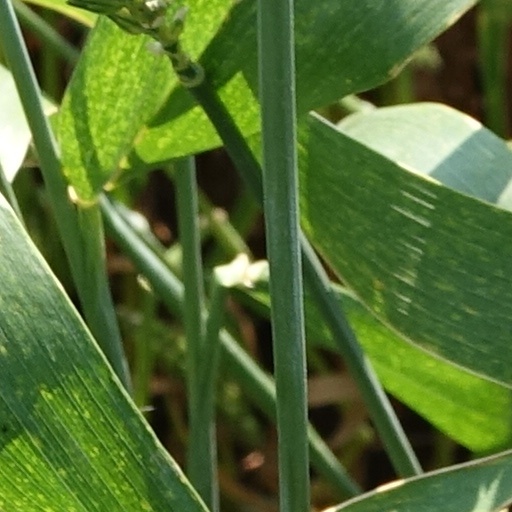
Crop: wheat